Berezniaky

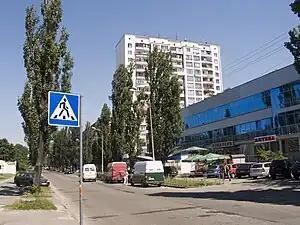
Ivana Mykolaichuka Street in Berezniaky

Berezniaky is a historical neighbourhood, on the left bank of Kyiv, the capital of Ukraine. Estate construction began there in 1967. Berezniaky railway station is located in the neighborhood.